NACA duct

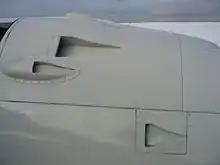
Three intakes (facing right) on an engine cowling

When properly implemented, a NACA duct allows air to flow into an internal duct, often for cooling purposes, with a minimal disturbance to the flow. The design was originally called a submerged inlet, since it consists of a shallow ramp with curved walls recessed into the exposed surface of a streamlined body, such as an aircraft.